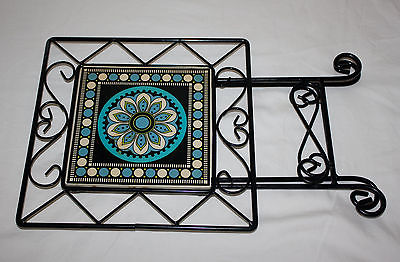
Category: table